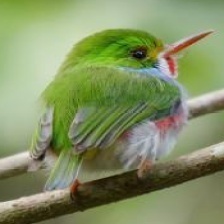
Species: CUBAN TODY
Scientific name: TODUS MULTICOLOR